Monitor lizard

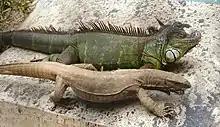
Bengal monitor ("V. bengalensis") with green iguana ("Iguana iguana")

The dried and dyed hemipenes of Bengal monitors, and less often yellow and water monitors, are frequently trafficked and illegally sold in India and online under the deceptive term 'Hatha Jodi', where it is claimed to be the root of a supposed rare Himalayan plant in order to fool buyers and retailers, and to disguise the trade from wildlife authorities. Sellers advertise 'Hatha Jodi' as having the tantric power to bring wealth, power and contentment. A pair of hemipenes may sell at a value of up to US$250. In India, the body oil of monitor lizards is sold for thousands of Indian rupees to residents in metropolitan cities as a treatment for rheumatism.